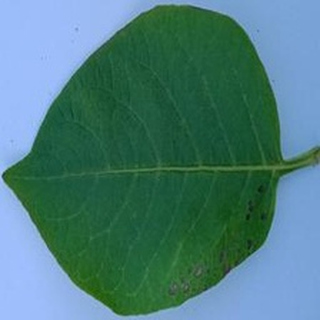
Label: potato_early_blight